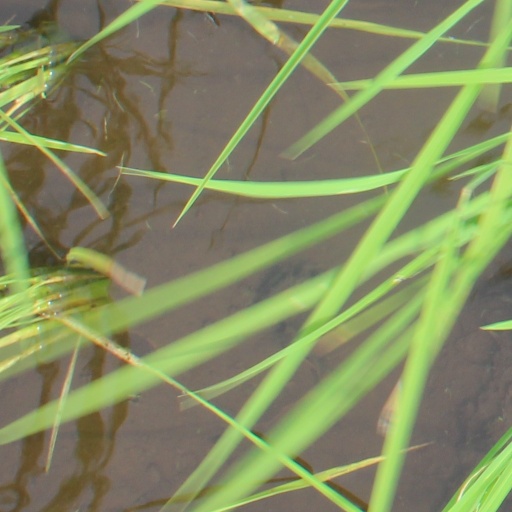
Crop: rice